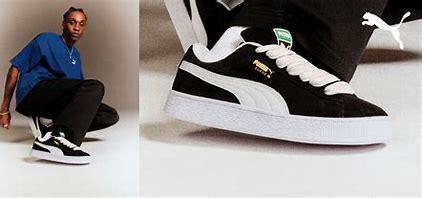
Brand: Puma
Model: Suede XL